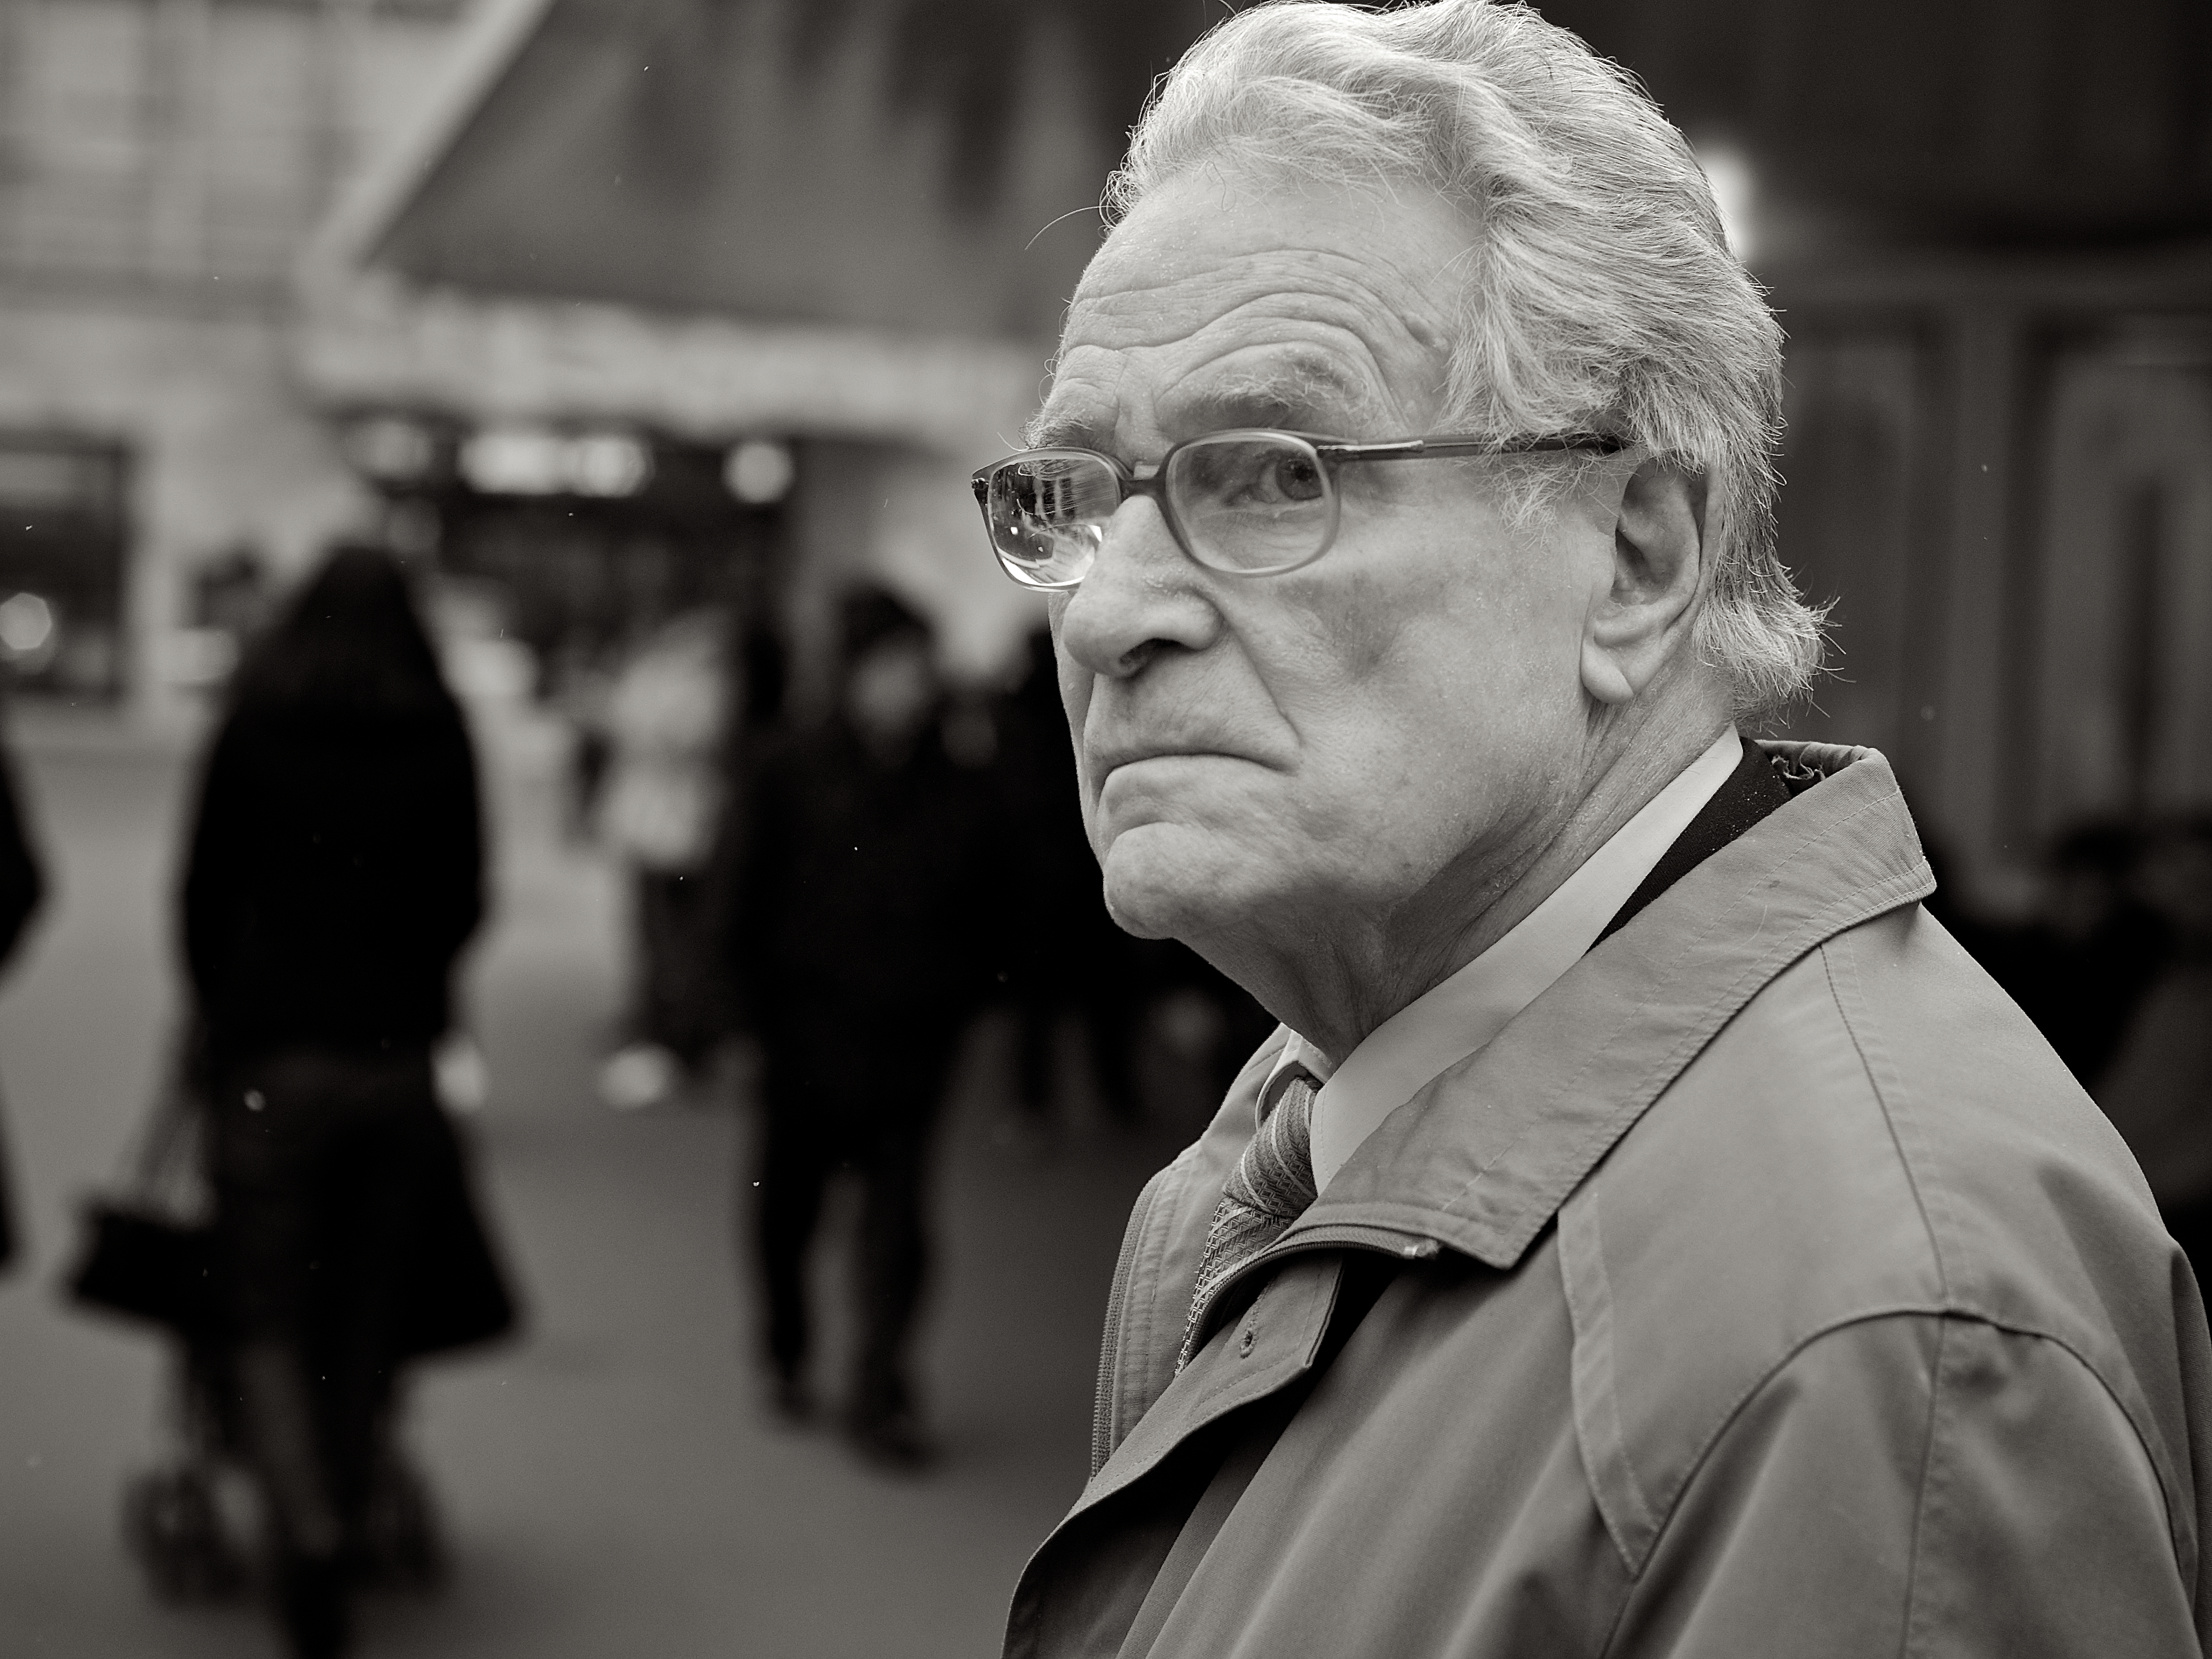
man, black and white, people, road, white, street, photography, ebook, portrait, training, black, monochrome, streetphotography, flickr, thomas, video, glasses, olympus, photograph, omd, fuji, leica, monochrom, leuthard, hcb, thomasleuthard, streettogs, monochrome photography